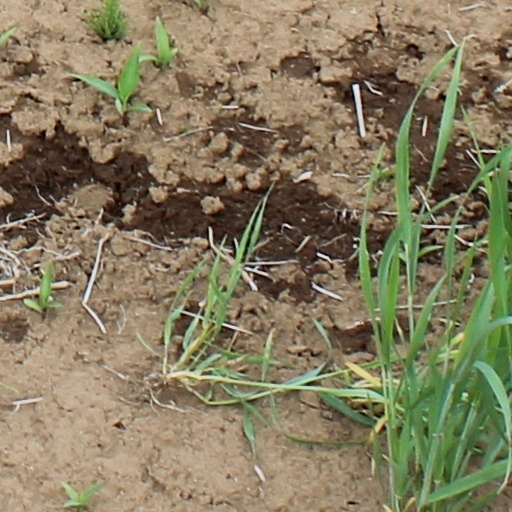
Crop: wheat